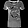
Label: T - shirt / top